Litter (vehicle)

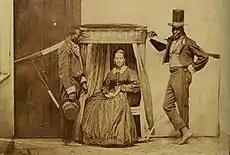
Lady in a litter being carried by enslaved people province of São Paulo in Brazil,

A simple litter consists of a sling attached along its length to poles or stretched inside a frame. The poles or frame are carried by porters in front and behind. Such simple litters are common on battlefields and emergency situations, where terrain prohibits wheeled vehicles from carrying away the dead and wounded.